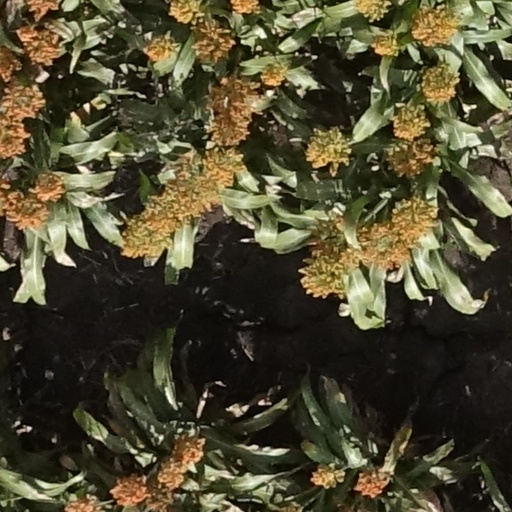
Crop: sorghum